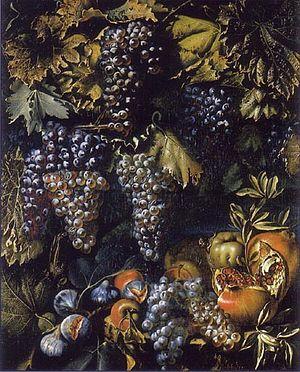
Pierre-Antoine Lemoine est un peintre français spécialisé dans les natures mortes aux fruits, né à Paris aux alentours de 1605 et mort à Paris le 19 août 1665.